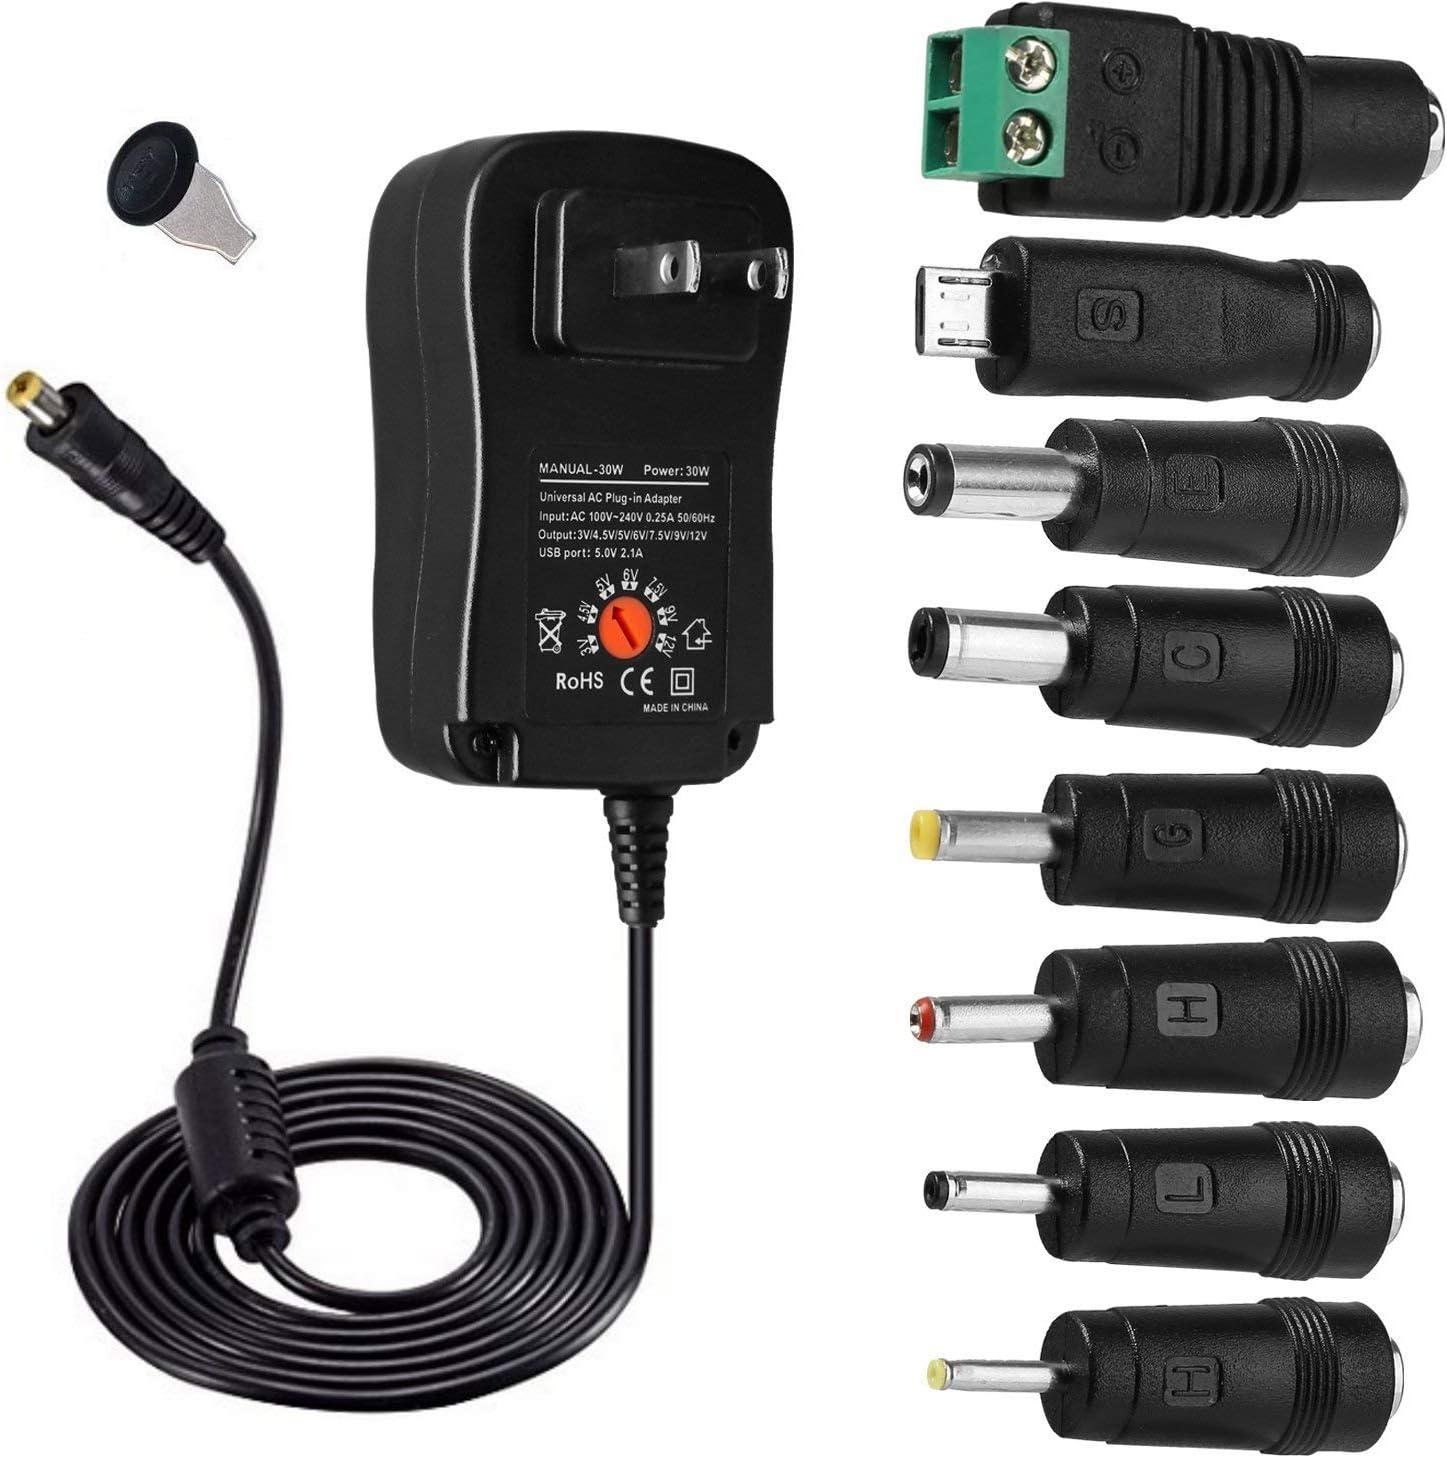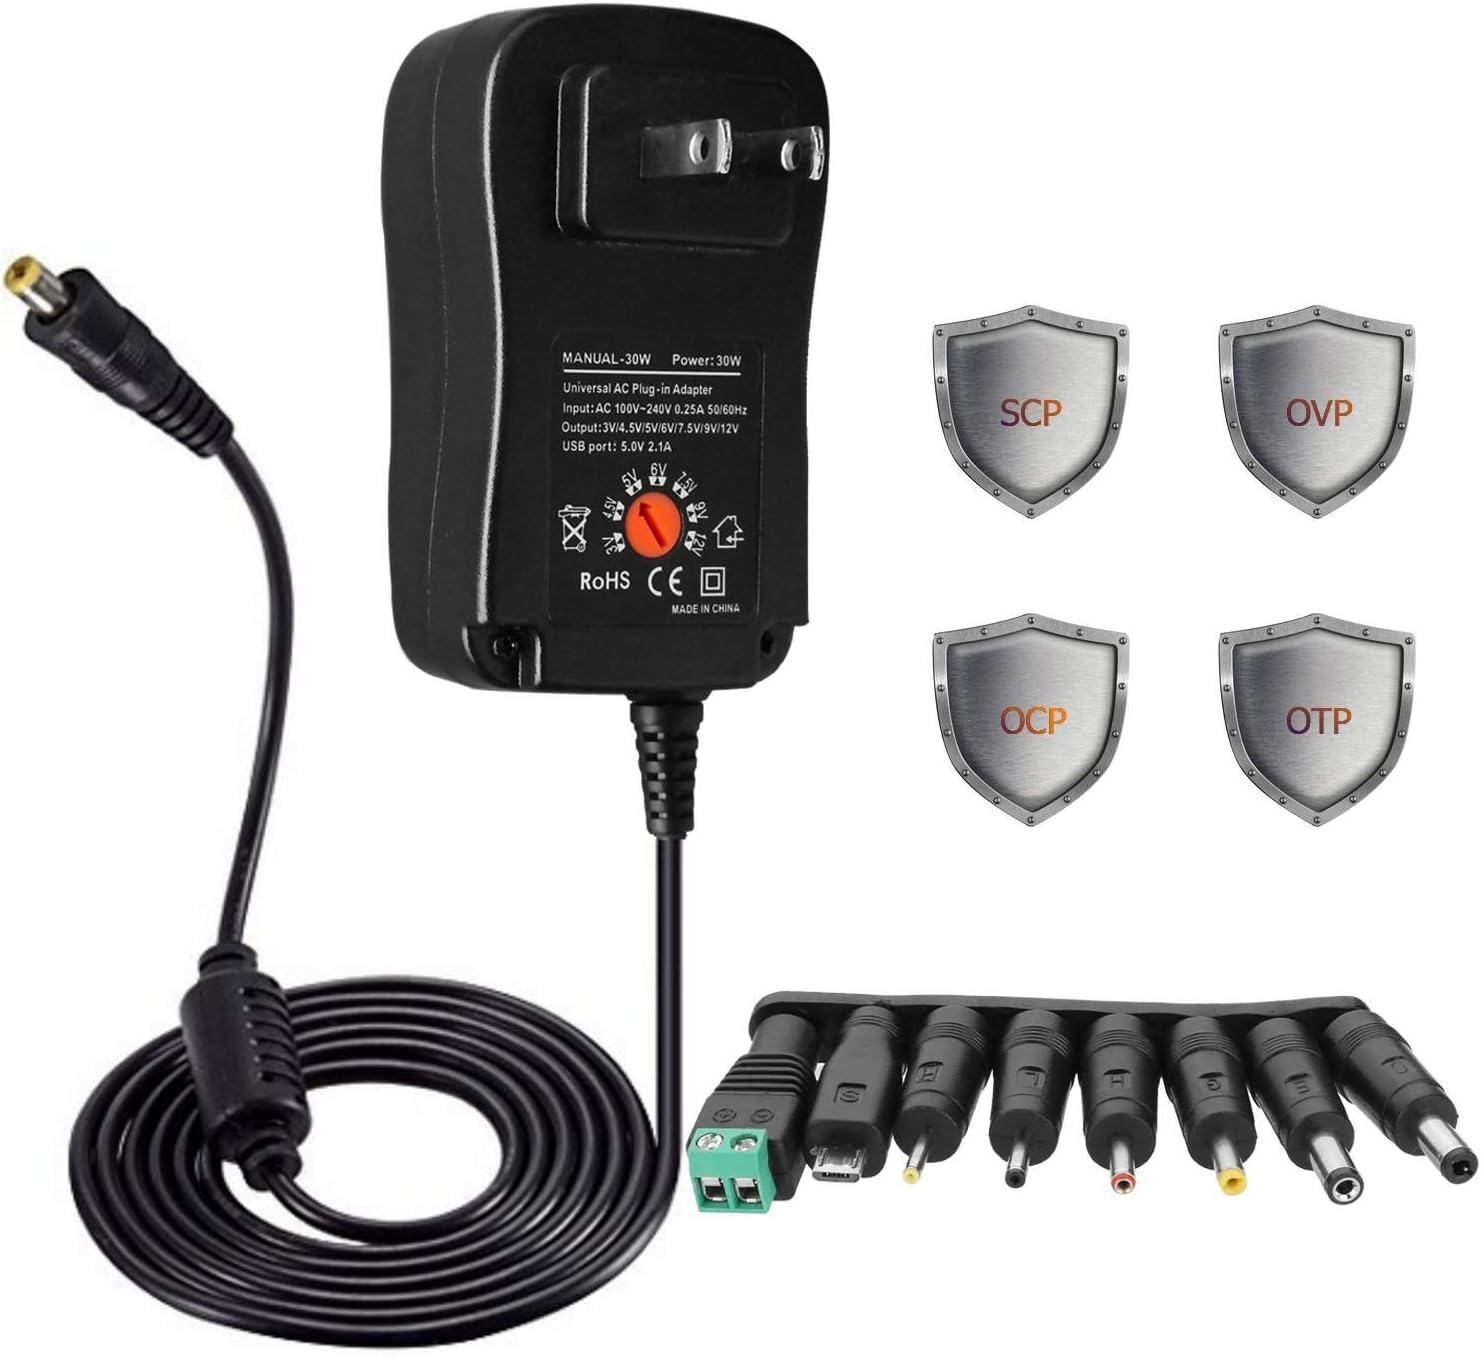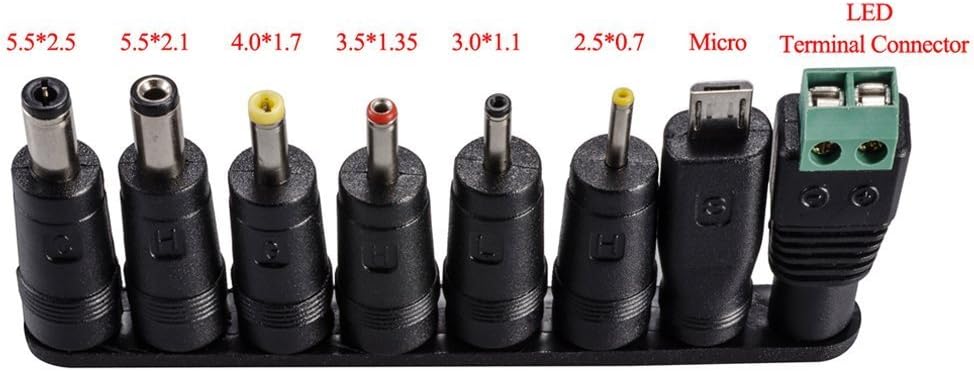
Watch Charger Cable - Compatible with Apple Watch Series 5/4/3/2/1 - Charging Cable with Magnetic Portable Charger Pad - 3.3 ft/ 1.0m - [MFi Certified]23
Category: All Electronics
This is a beautiful artistic representation of Lord Ganesha made in Metal. The statue is hand painted. Tea light holder makes this a unique collectible product
Features: Beautiful Lord Ganesh Statue with Tealight Holder | Lord Ganesha is considered remover of obsacles | Perfect for placing in mandirs, or anywhere in home | Auspicious gift for all occassions